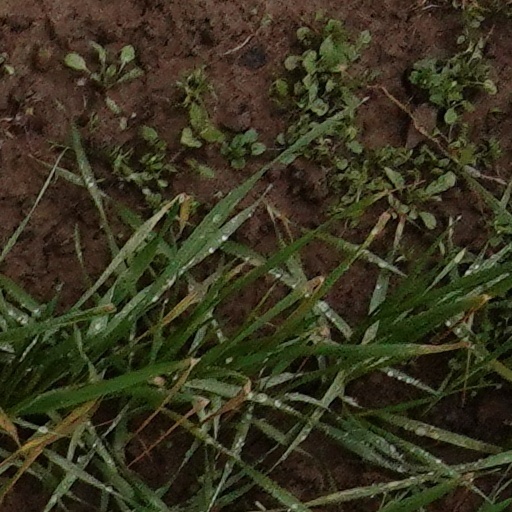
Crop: wheat